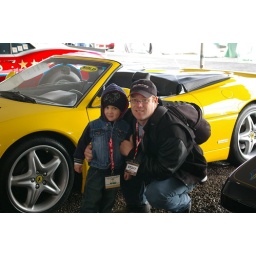
Standing in front of a yellow (Coop's favorite color) car at the auction.